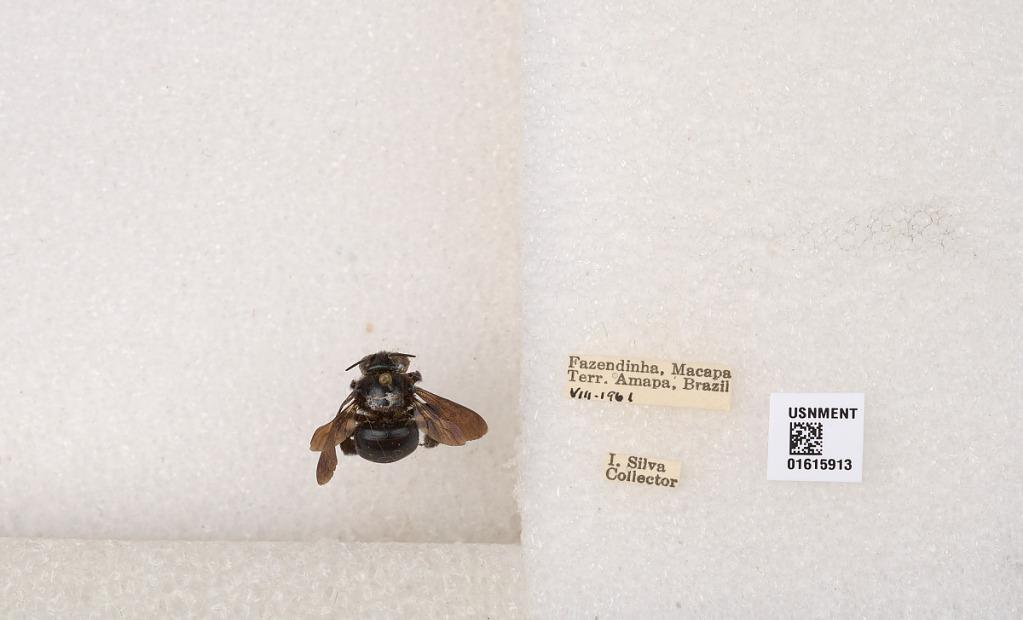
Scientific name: Xylocopa (Schonnherria) muscaria (Fabricius)
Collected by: Sichel
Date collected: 1961-8-1
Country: Brazil
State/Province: Amapa
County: Macapa
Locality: Fazendinha